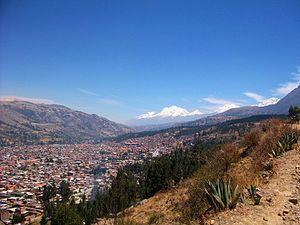
La « Très Noble et Généreuse Ville de Huaraz » et « Capitale de l'Amitié Internationale » se situe dans la partie centrale de la Cordillère des Andes péruvienne, au centre du département de Ancash, sur la rive droite de la rivière Santa à 3 052 m d'altitude dans la vallée Callejón de Huaylas.